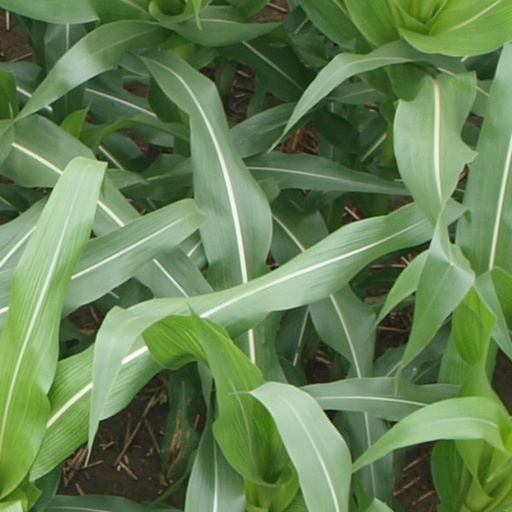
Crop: maize; corn